Josquin des Prez

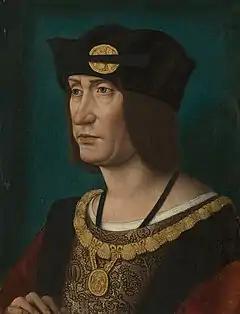
Josquin probably served under Louis XII, who had captured the Sforzas, his previous employers.

Documents found since the late 20th century have shed some light on Josquin's life and works between 1494 and 1503; at some point he was ordained a priest. In August 1494 he went to Cambrai, as attested by a "vin d'honneur" record, and he may have returned to Rome soon after. From then to 1498 there is no firm evidence for his activities; Fallows suggests he stayed in Cambrai for these four years, citing Johannes Manlius's 1562 book "Locorum communium collectanea", which associates Josquin with Cambrai's musical establishment. This assertion would fit with Josquin's possible youthful connections in Cambrai and later "vin d'honneur" there. Manlius cites the reformer Philip Melanchthon as the source for many of his stories, strengthening the authenticity of his Josquin anecdotes; Melanchthon was close to musical figures of his time, including the publisher Georg Rhau and the composer Adrianus Petit Coclico.